Impatiens walleriana

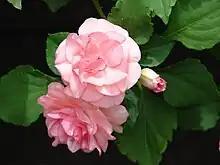
Double impatiens

Although perennial in frost-free growing conditions, it is usually treated as a half-hardy annual in temperate regions (though pot-grown plants can be successfully overwintered indoors). It is one of the most popular of all bedding plants for parks and gardens worldwide, typically grown in containers but also in bedding schemes. Propagation is by seed or stem cuttings (which often root readily in water).